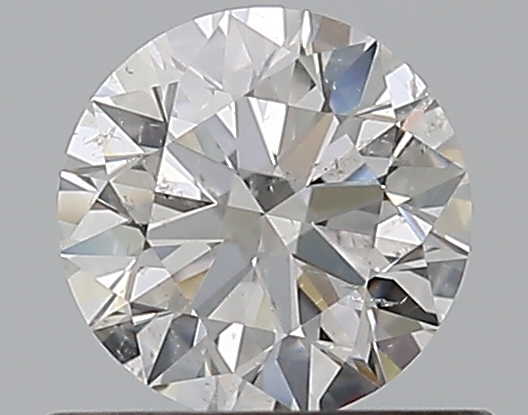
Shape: round
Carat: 0.5
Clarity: SI2
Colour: F
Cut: EX
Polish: EX
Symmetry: EX
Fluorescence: N
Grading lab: GIA
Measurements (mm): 5.06 x 5.09 x 3.12